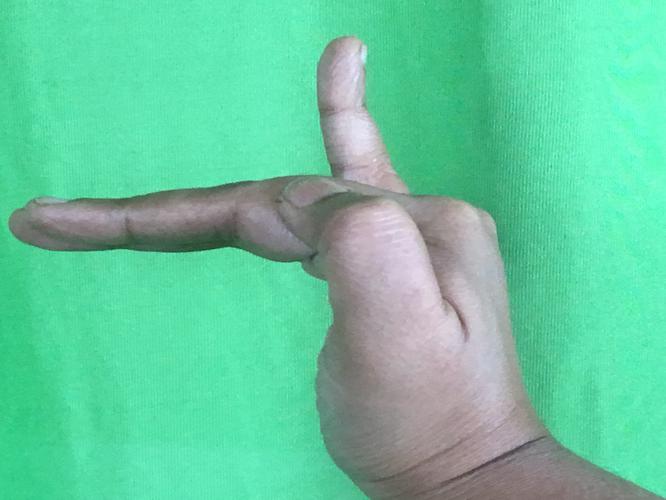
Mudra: Hamsapaksha
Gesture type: double_hand